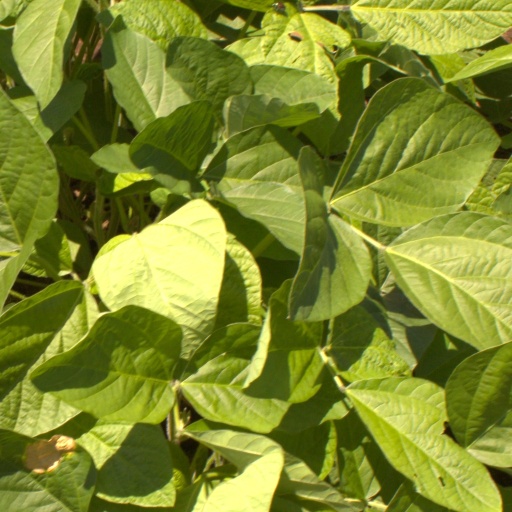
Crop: soybean